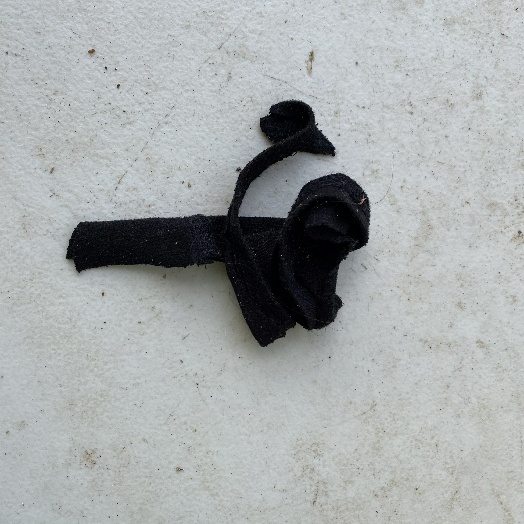
Label: Textile Trash